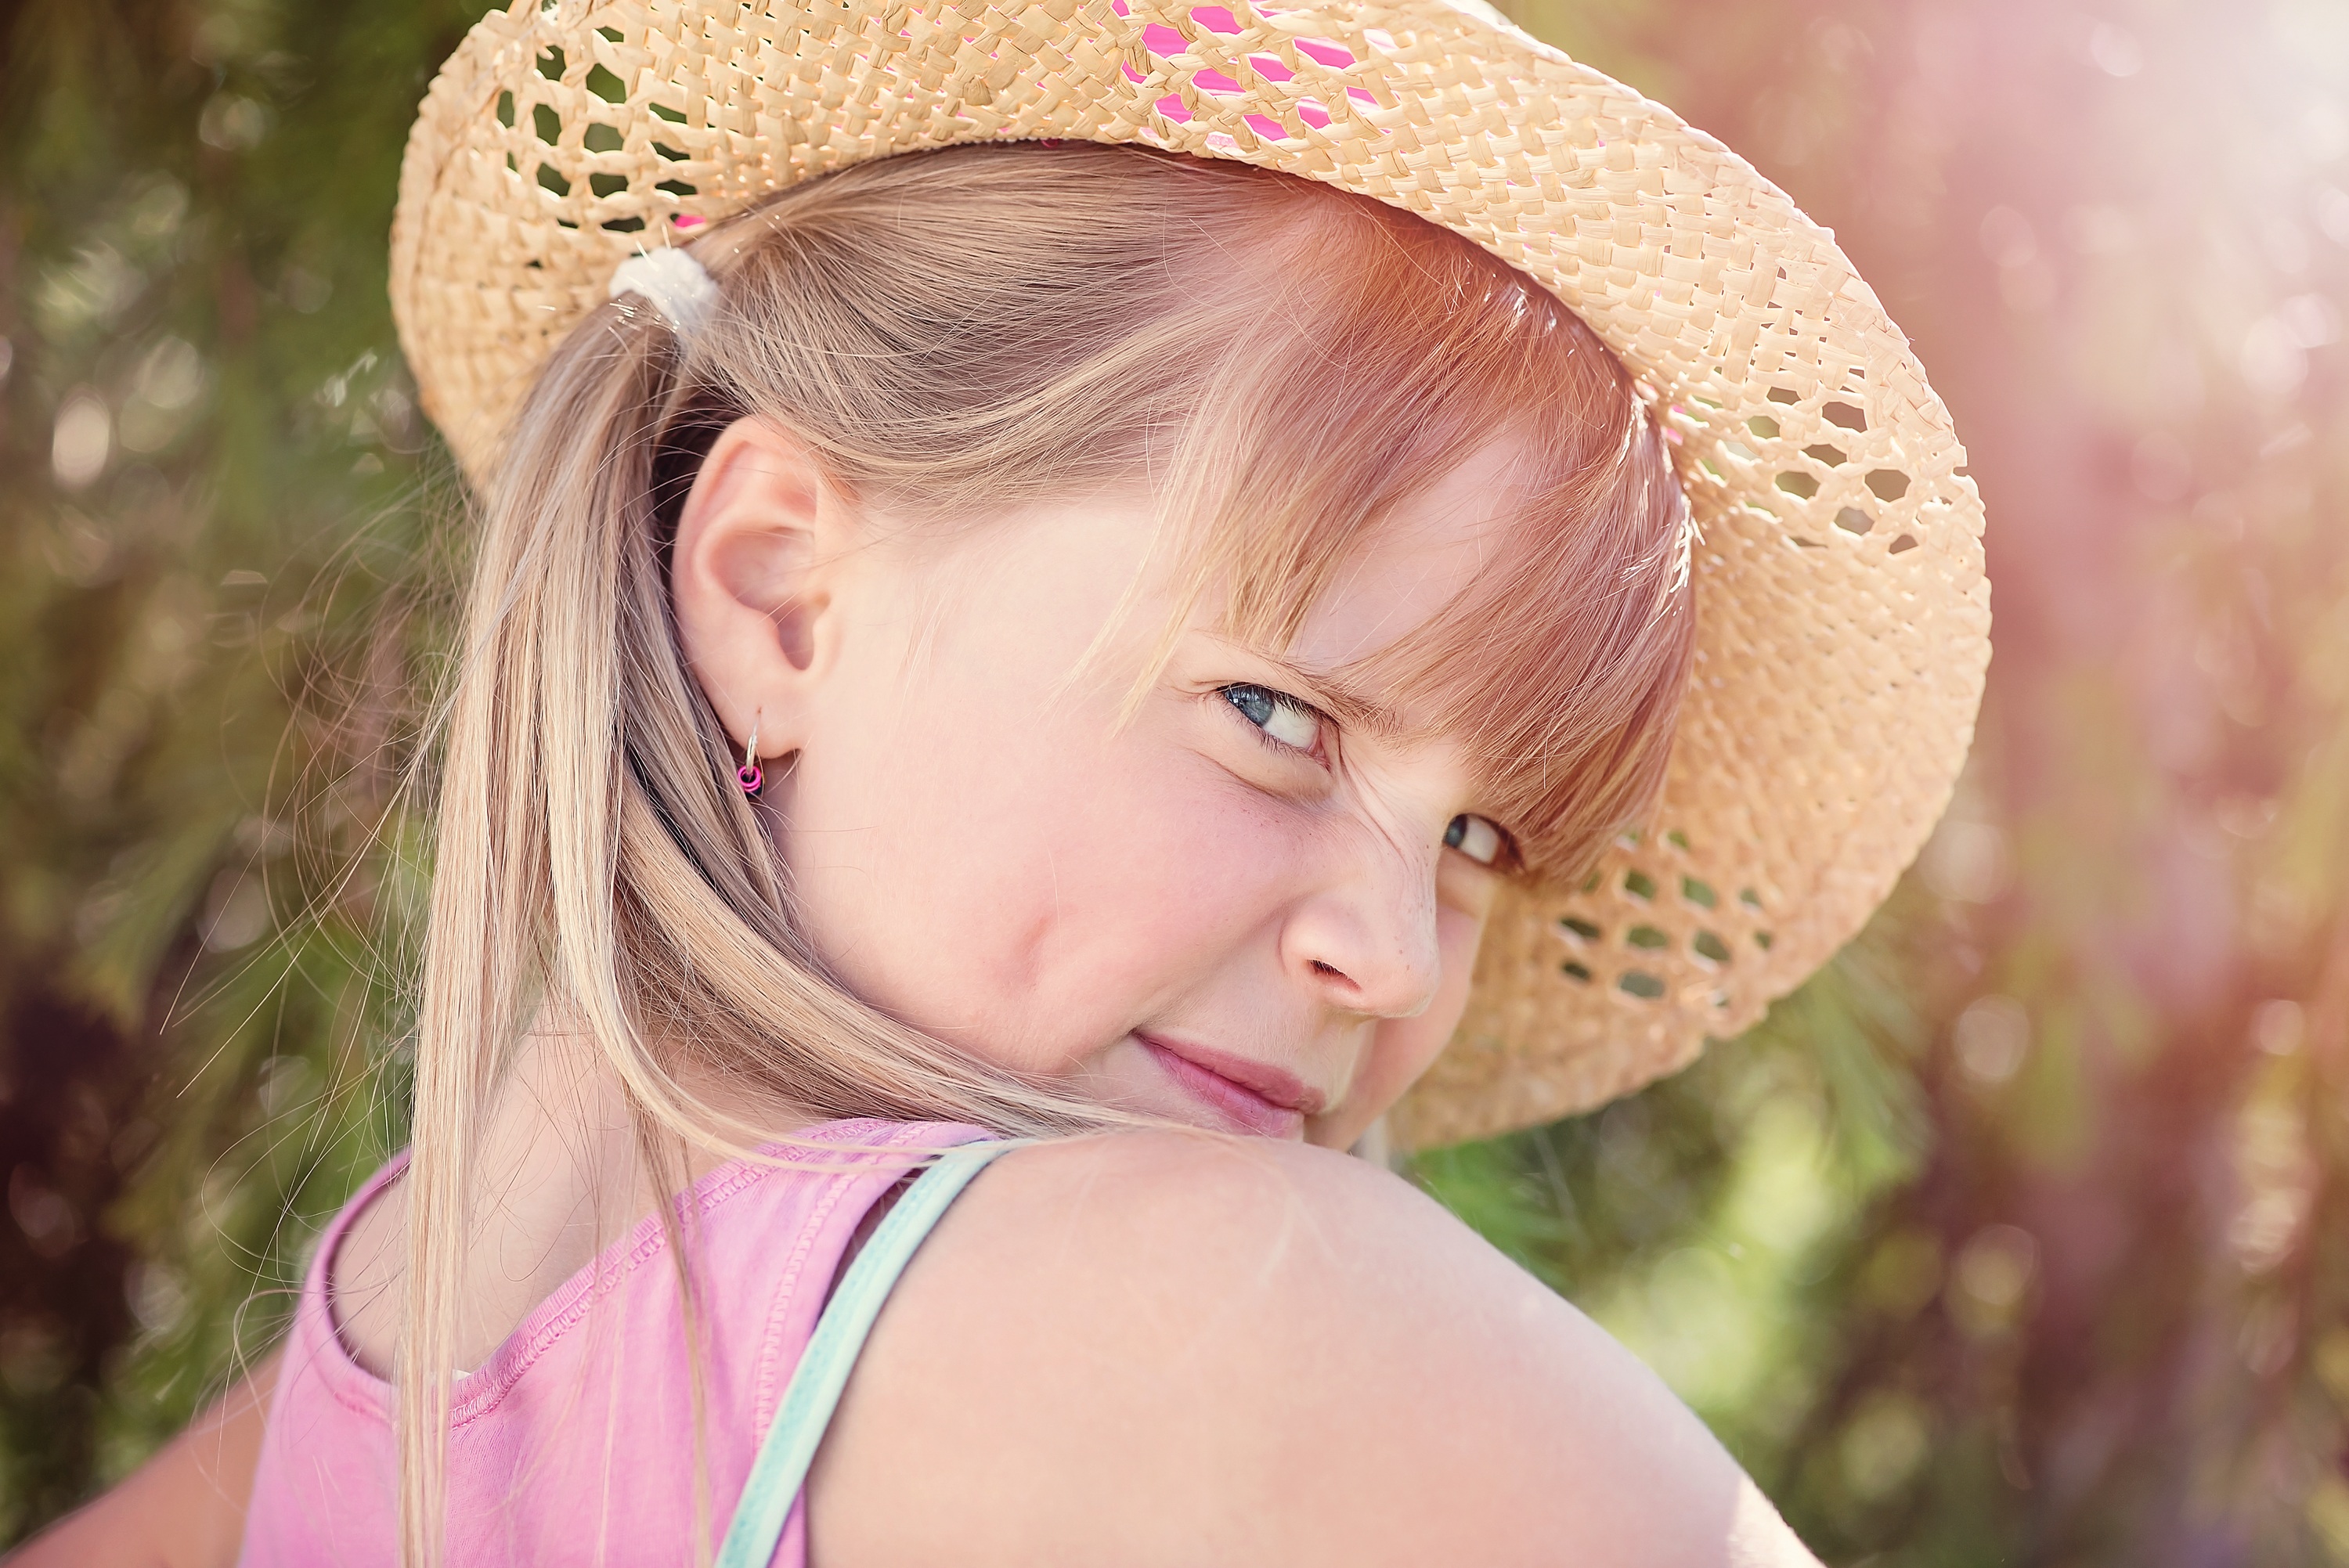
person, girl, woman, photography, flower, view, portrait, child, human, hat, clothing, lady, pink, close, facial expression, smile, close up, face, infant, toddler, eye, head, skin, beauty, blond, organ, keck, portrait photography